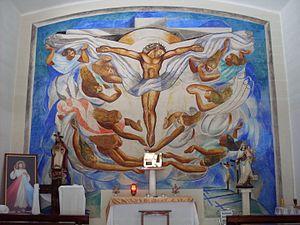
Francisco José Narváez, artiste plastique vénézuélien, est un des plus importants sculpteurs de son pays, créateur entre beaucoup d'autres œuvres du célèbre groupe escultórico "Les Toninas", qui orne la fontaine de la Place Ou'Leary à Caracas.